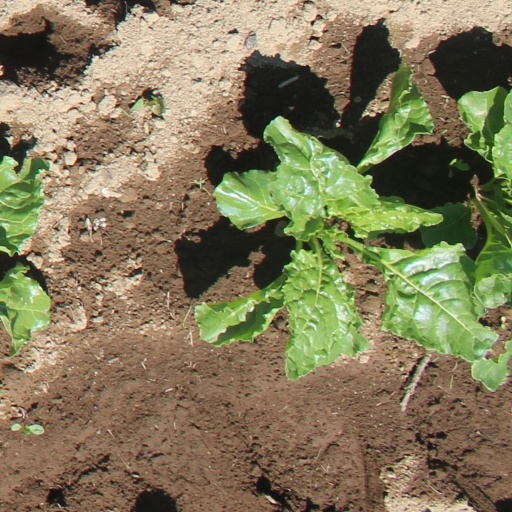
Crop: sugar beet